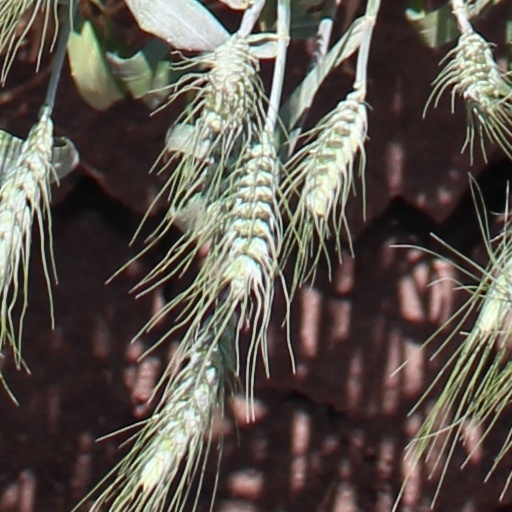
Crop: wheat